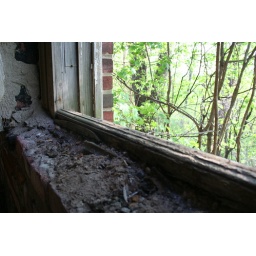
Taken in the same angle as the window from the abandoned house :D